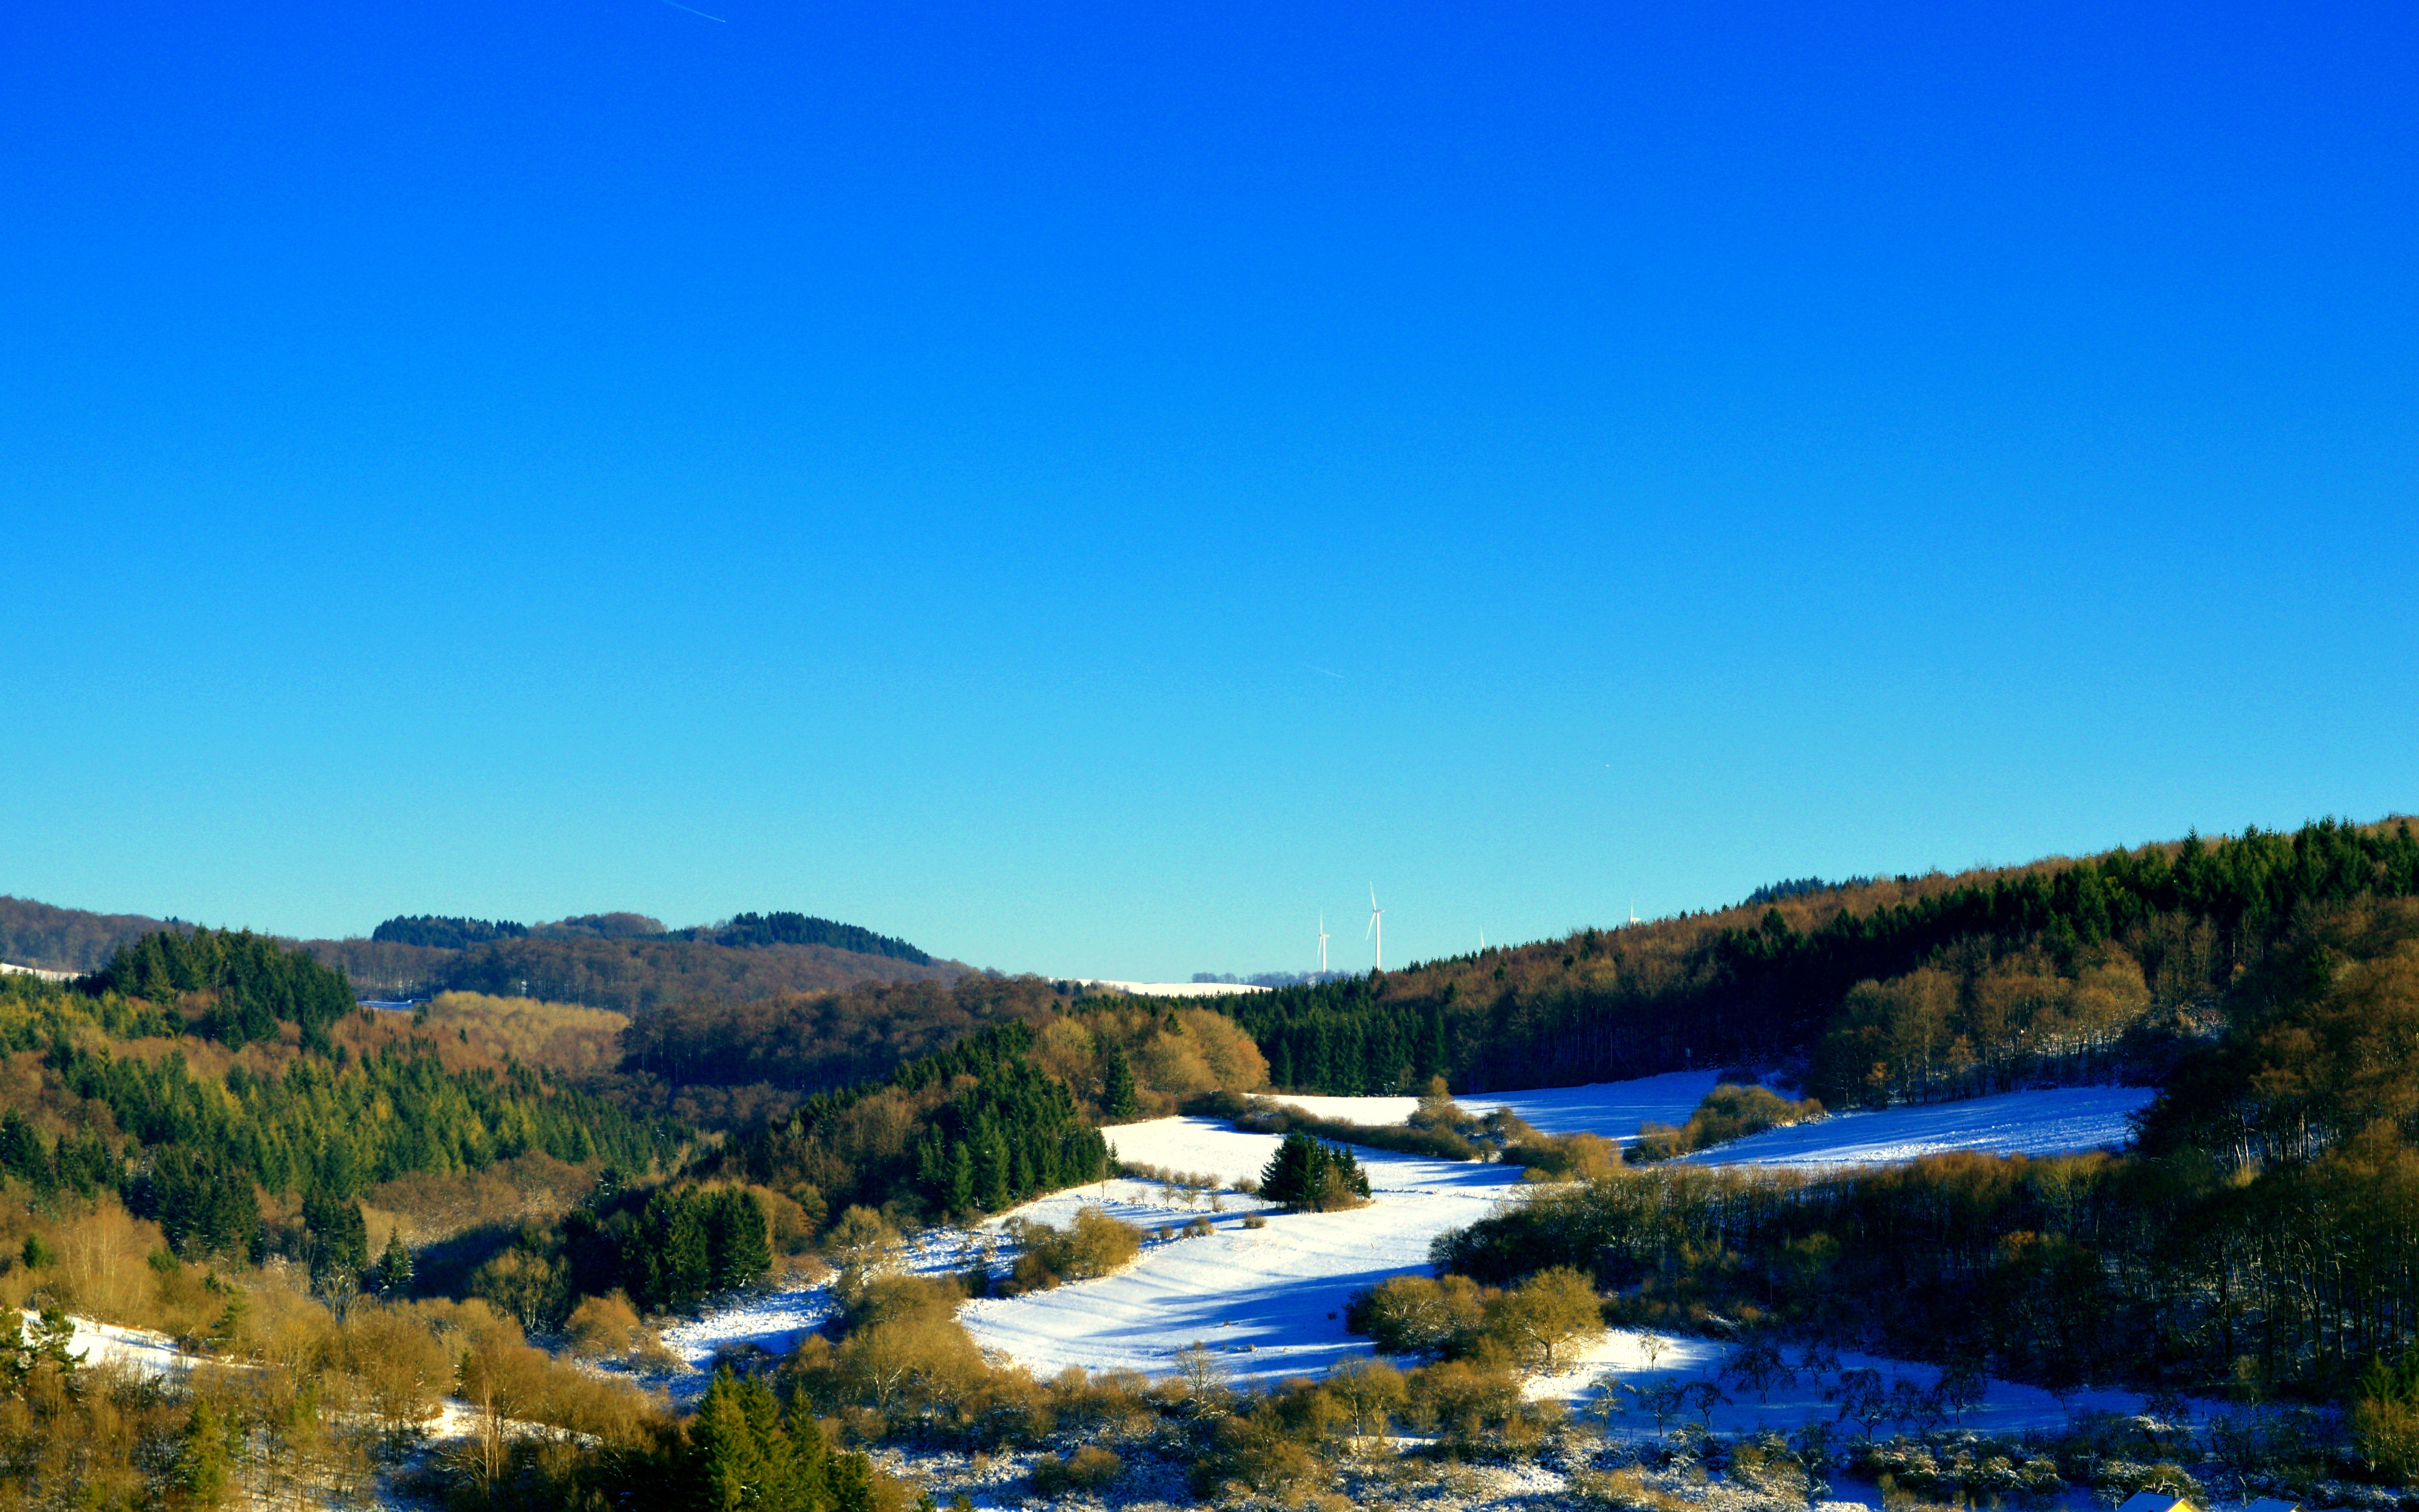
landscape, tree, water, nature, wilderness, mountain, winter, sky, sport, hill, lake, river, idyllic, inlet, hike, holiday, reservoir, highland, national park, germany, fell, eifel, watercourse, highlands, recovery, water resources, schneifel, mount scenery, fluvial landforms of streams